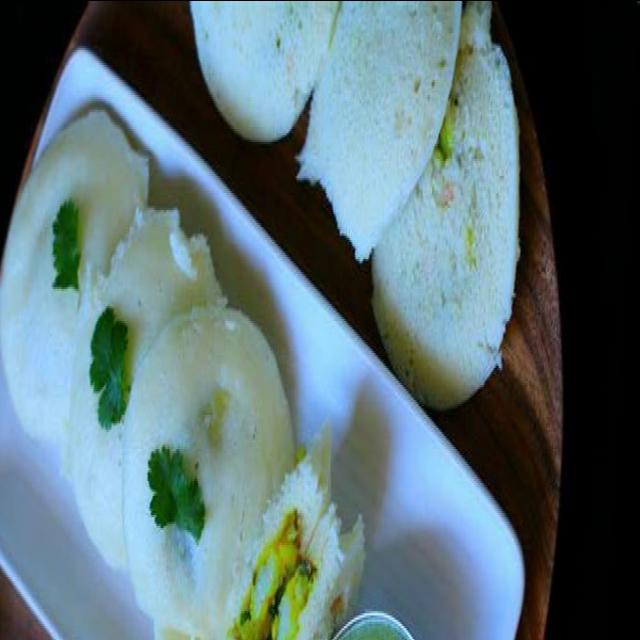
Dish: idli